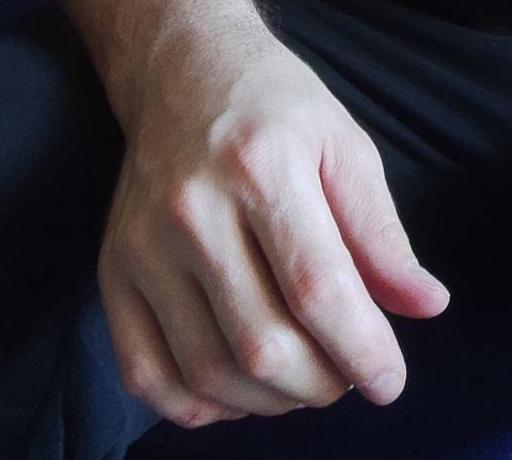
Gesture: no_gesture